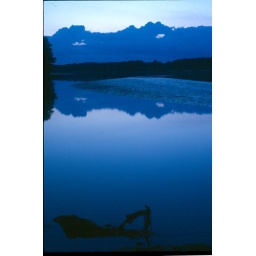
This was the view from our window at the Elizabeth Perkins house in York